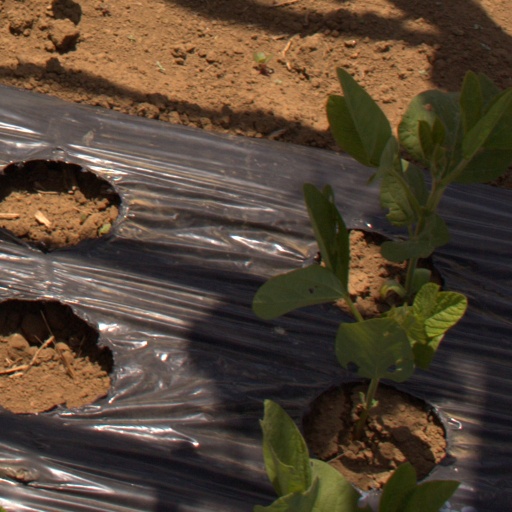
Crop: Jerusalem artichoke